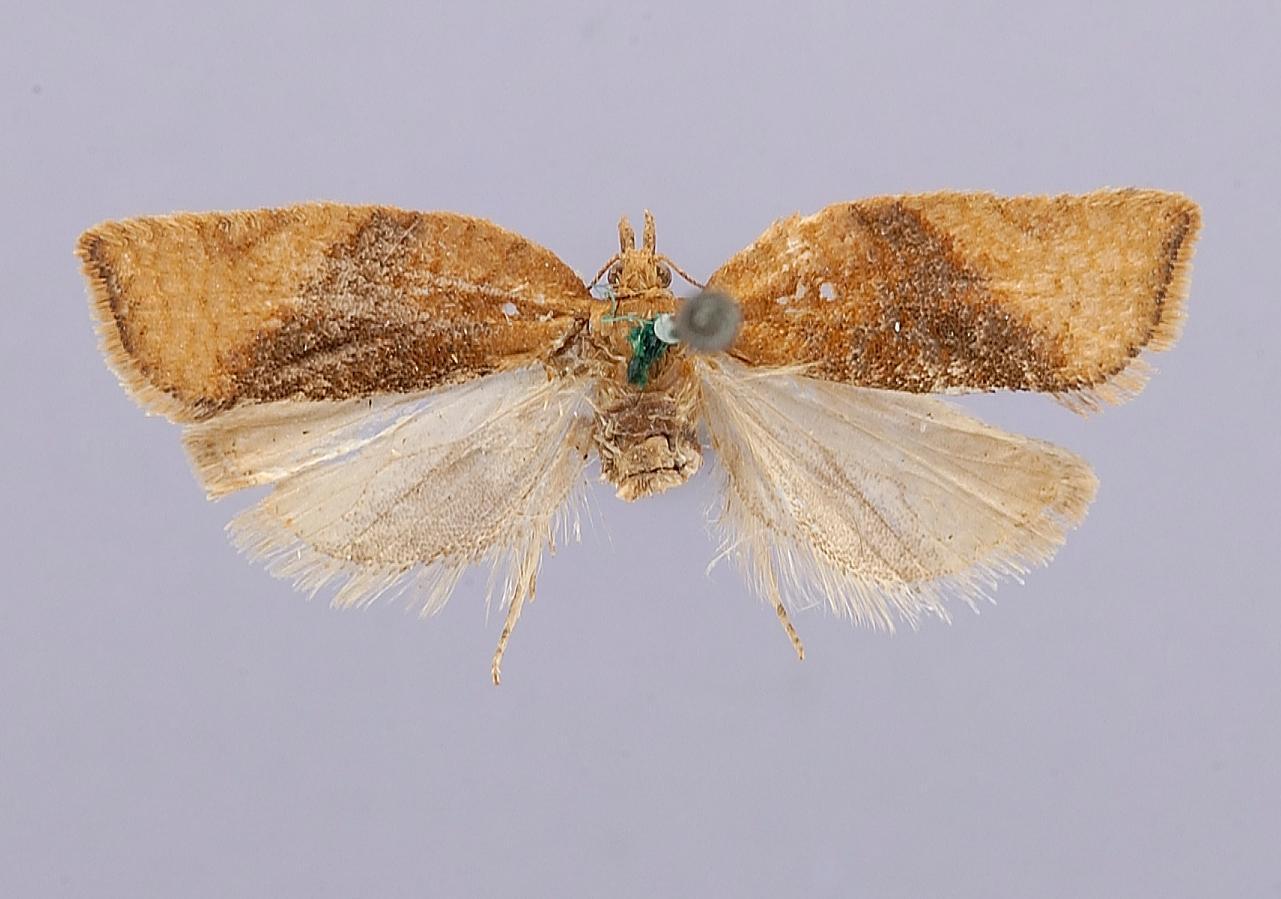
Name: Tortrix citrana
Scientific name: Tortrix citrana Fernald, 1889
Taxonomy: Animalia, Arthropoda, Insecta, Lepidoptera, Tortricidae
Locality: [Not Stated], California, United States
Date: [Not Stated]